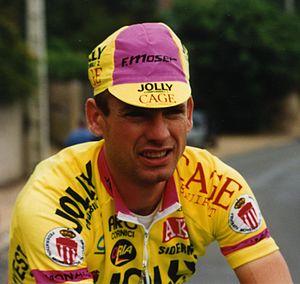
Critèrium de LEVES
Laurent Pillon est un ancien coureur cycliste français, né le 31 mars 1964 à Creil. Il a été professionnel de 1990 à 2000. Il dirige la Roue des As, un critérium se déroulant à Marquette-lez-Lille, dans le Nord. Il est actuellement manager général de l'équipe ESEG Douai-Origine Cycles.